Character creation

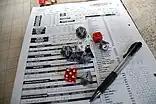
Polyhedral dice and a character sheet

Character creation (also character generation / character design) is the process of defining a player character in a role-playing game. The result of character creation is a direct characterization that is recorded on a character sheet. This may include a representation of the character's physical, mental, psychological, and social attributes and skills in terms of the specific game's mechanics. It may also include informal descriptions of the character's physical appearance, personality, personal back-story ("background"), and possessions. Games with a fantasy setting may include traits such as race, class, or species. Character creation is the first step taken by the players (as opposed to the gamemaster) in preparation for a game.